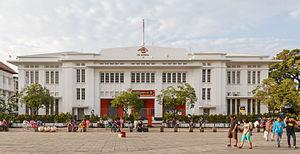
Kota Tua Jakarta, officiellement connue sous le simple nom de Kota Tua, est un quartier composé du centre-ville original de Jakarta, en Indonésie. Elle est également connue sous l'appellation Oud Batavia, Benedenstad, ou Kota-Lama. Elle s'étend sur 1,3 kilomètre carré dans l'actuelle partie nord-ouest de Jakarta. Le quartier chinois du centre-ville, Glodok, fait partie de Kota Tua.